Mauricio Macri

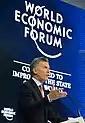
Macri at the World Economic Forum, January 2018.

He later went to the Casa Rosada and received the presidential sash in the White Hall from Senate President Federico Pinedo, accompanied by Michetti, Chamber of Deputies President Emilio Monzó and Supreme Court President Ricardo Lorenzetti. Minutes later, Macri went to the balcony and told the crowd in the Plaza de Mayo that "Argentines deserve to live better, and we are about to start a wonderful period for our country. I promise to always tell the truth and show where our problems are". He called on "all Argentines to follow [his] administration and alert them when [the government] makes mistakes". After his swearing-in, Macri hosted a reception at the Ministry of Foreign Affairs' San Martín Palace for heads of state Michelle Bachelet (Chile), Horacio Cartes (Paraguay), Juan Manuel Santos (Colombia), Rafael Correa (Ecuador), Evo Morales (Bolivia), Dilma Rousseff (Brazil) and King Juan Carlos I of Spain, and representatives of other countries who attended his inauguration.